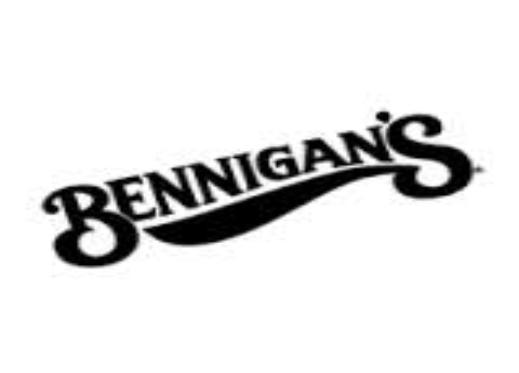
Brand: Bennigan's
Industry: Food